Perambra, Thrissur

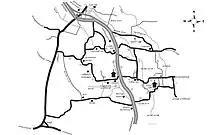
Black-and-white map of Perambra

Administratively, Perambra is part of the Kodakara panchayat and the chalakudy taluk. Apollo Tyres has a factory in Perambra.